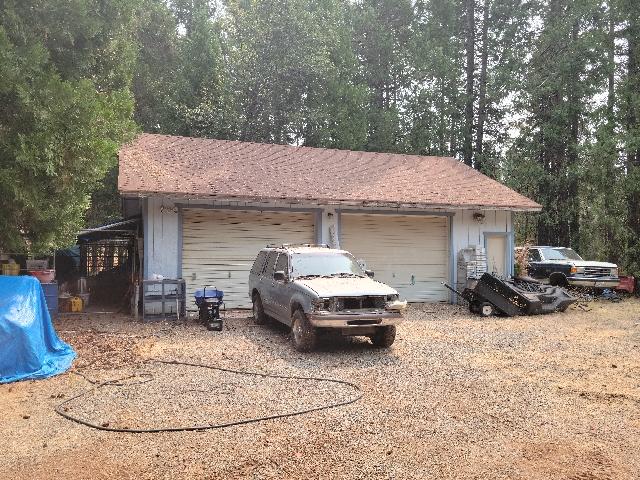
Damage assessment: no_damage